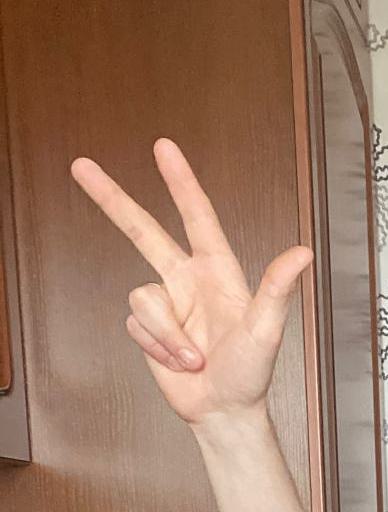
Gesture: three2